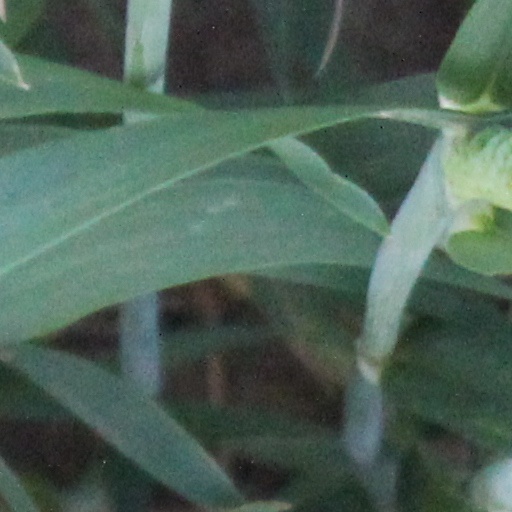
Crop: wheat